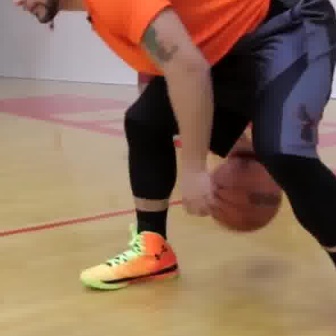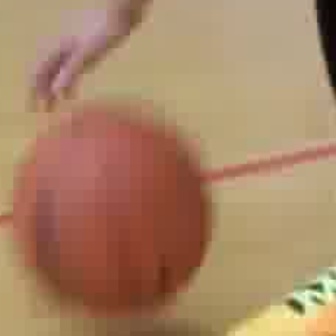
  Please identify the target specified by the bounding box [205,152,283,230] in the first image and locate it in the second image. Return the coordinates in [x_min,y_min,x_max,y_max] format.
Answer: [1,101,215,315]